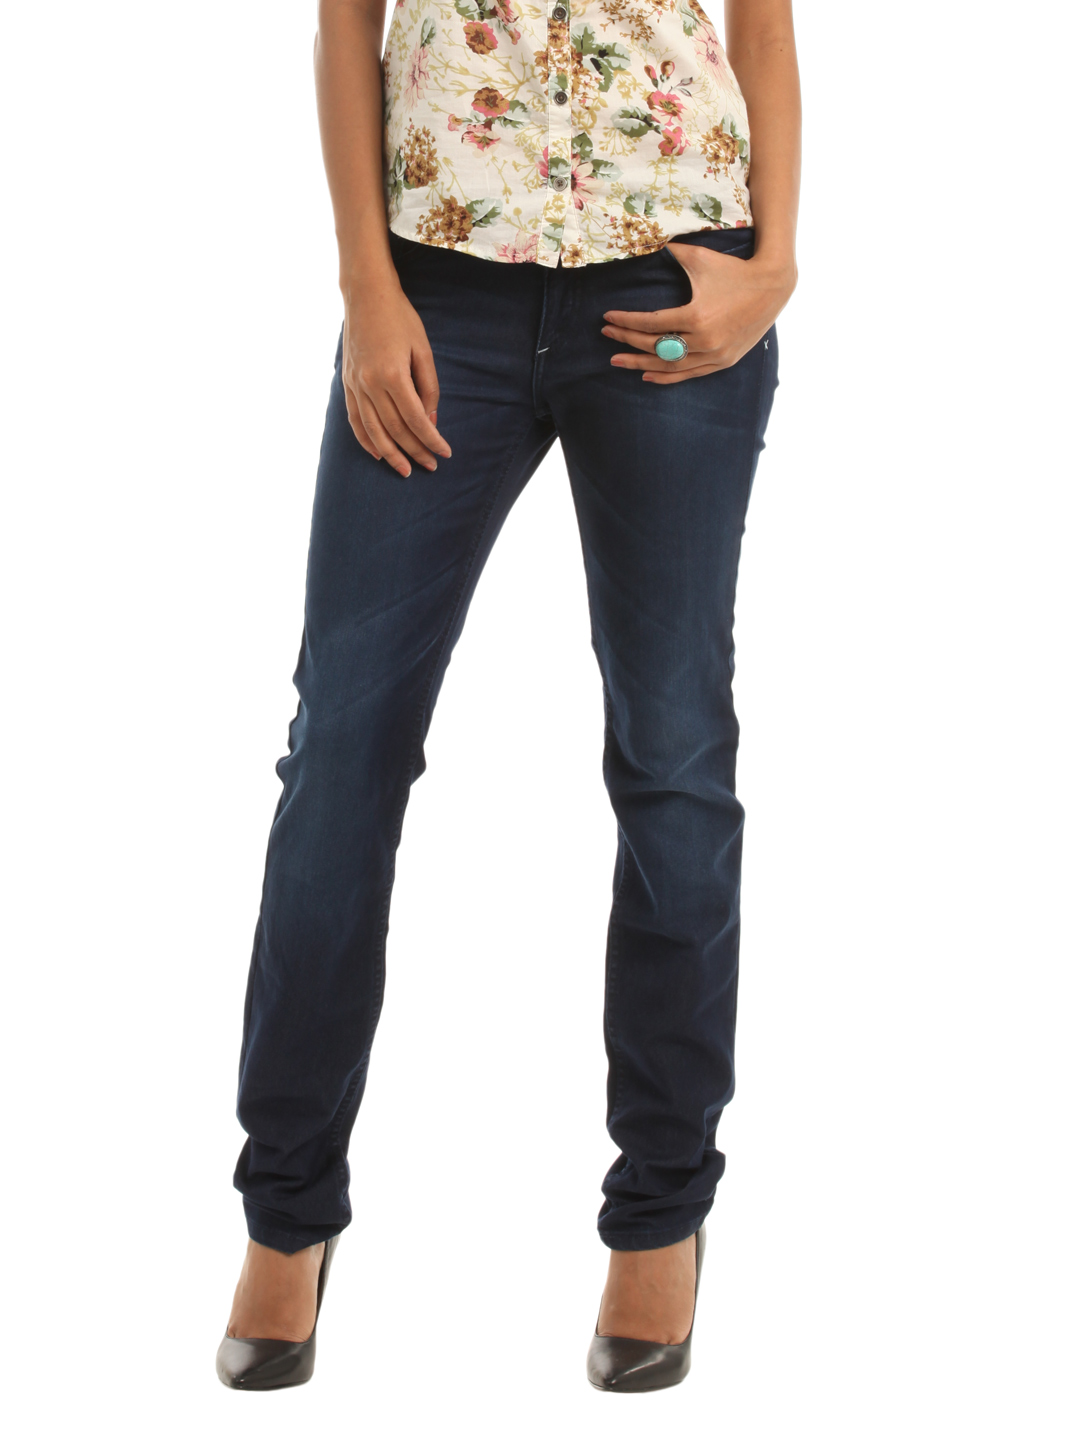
Lee Womens Blue Roxy Fit Jeans
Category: Apparel / Bottomwear / Jeans
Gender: Women
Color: Blue
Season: Summer 2013
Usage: Casual